United Nations Security Council Resolution 1000

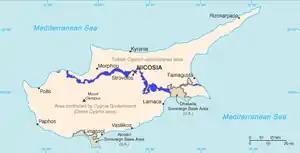
Divided Cyprus

United Nations Security Council resolution 1000, adopted unanimously on 23 June 1995, after recalling all resolutions on Cyprus, particularly resolutions 186 (1964) and 969 (1994), the Council expressed concern at the lack of progress in the political dispute in Cyprus and extended the mandate of the United Nations Peacekeeping Force in Cyprus (UNFICYP) until 31 December 1995.